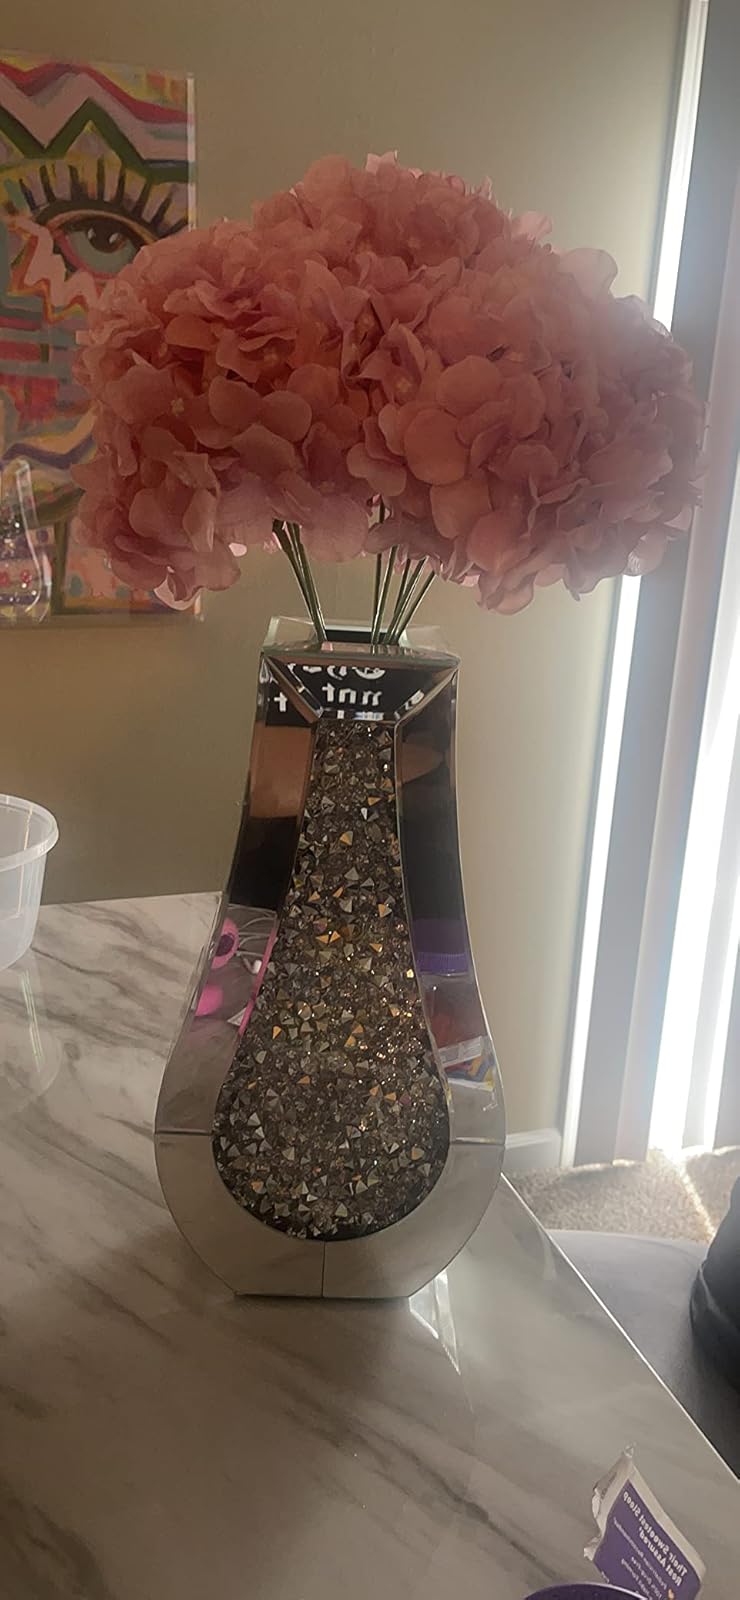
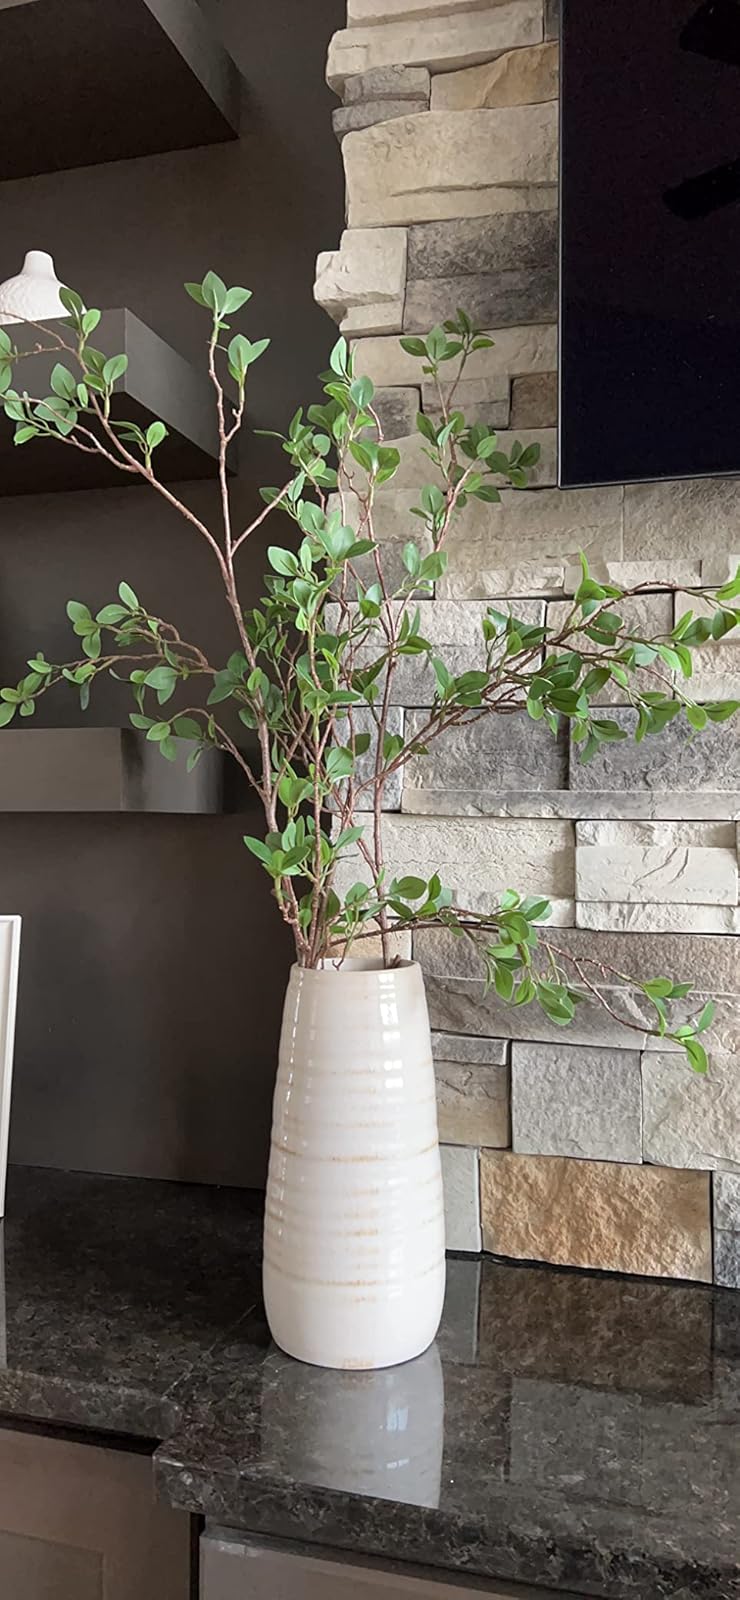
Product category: vase
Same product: no